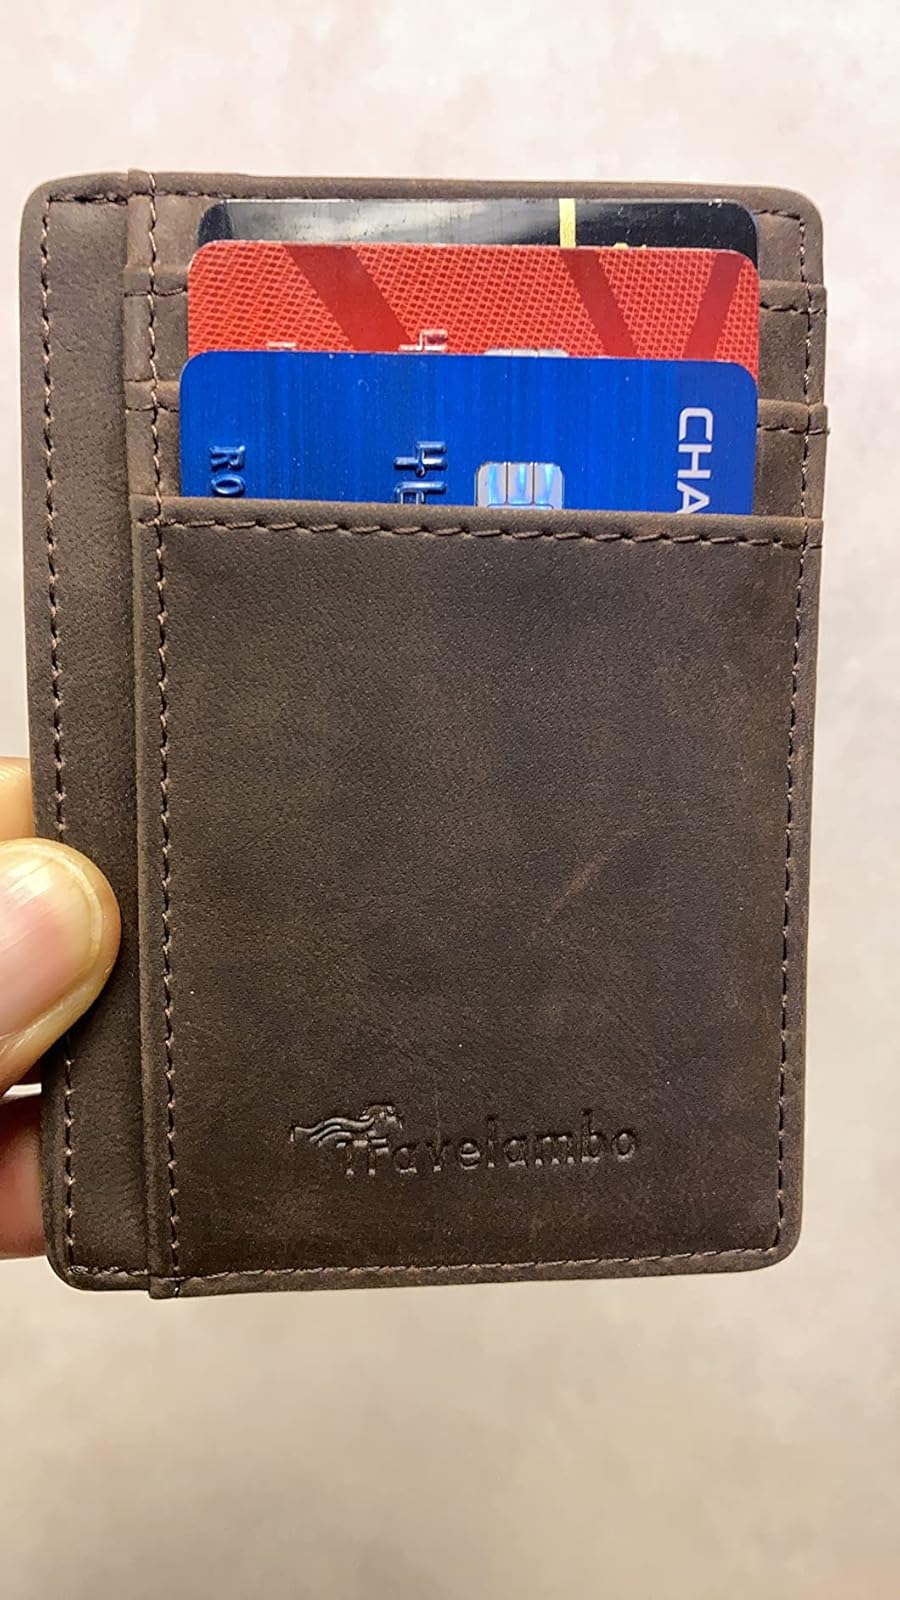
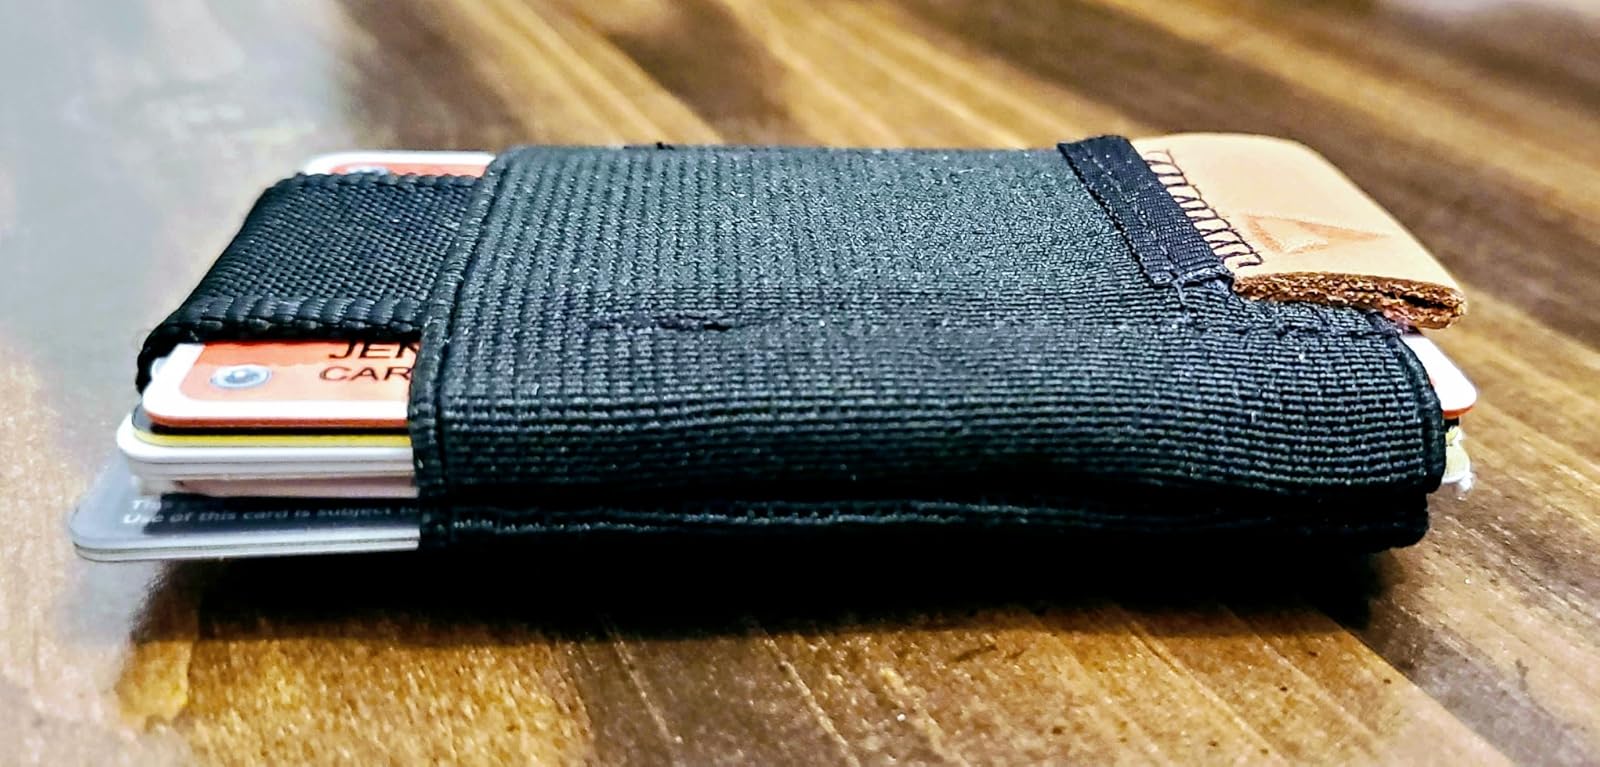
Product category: accessories_wallet
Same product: no